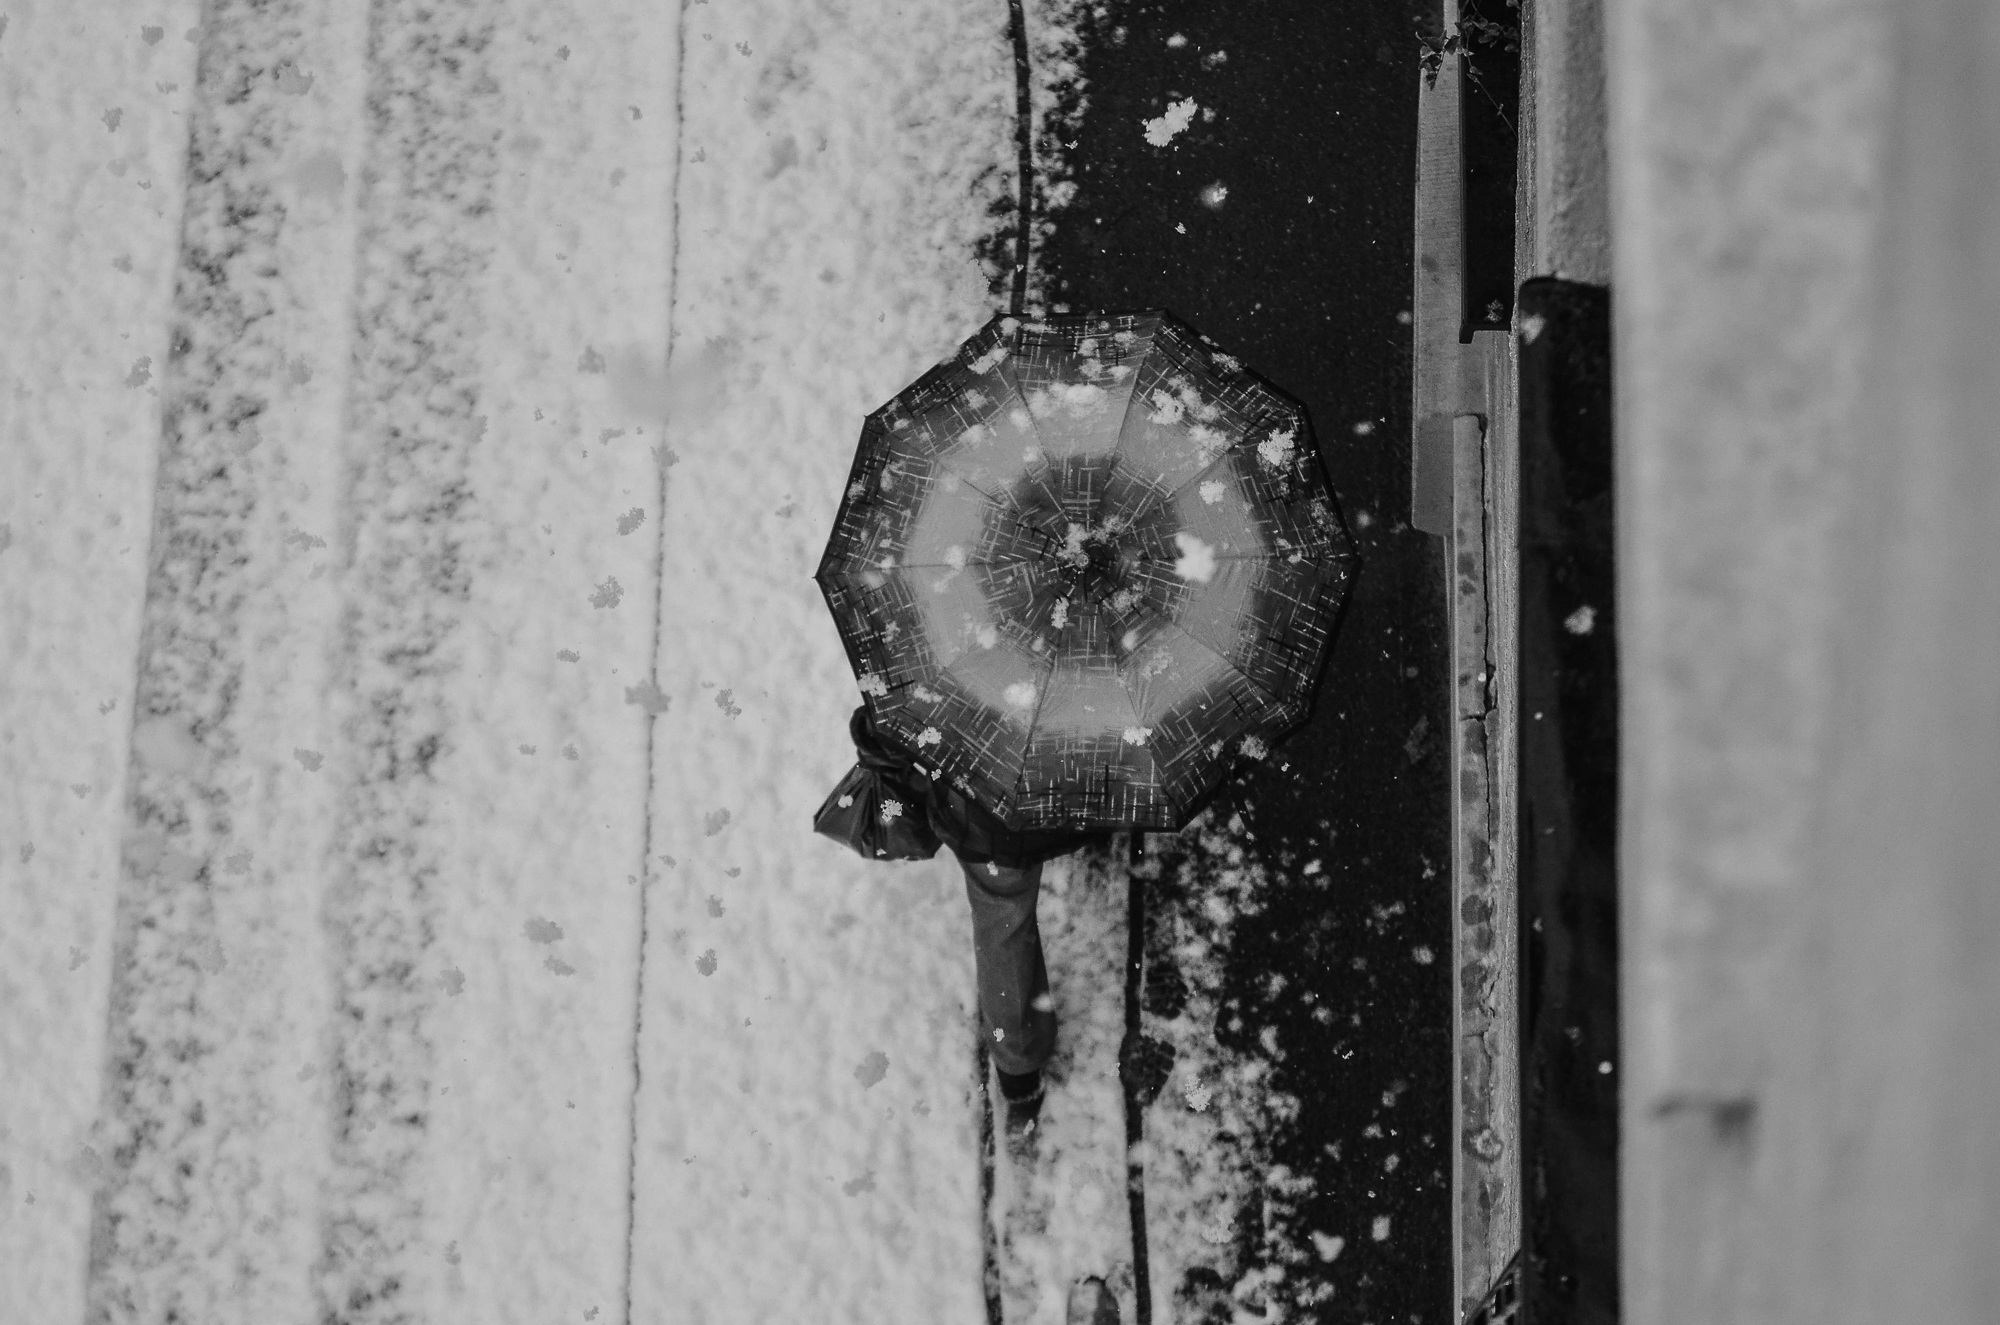
hand, man, snow, winter, light, black and white, white, street, photography, window, pavement, umbrella, snowy, black, monochrome, shape, monochrome photography